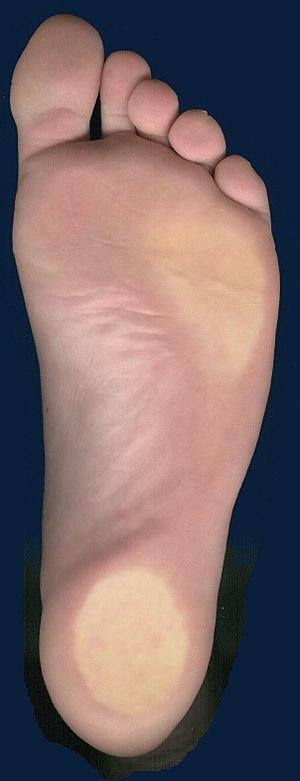
Le pied est la partie distale du membre inférieur de l'homme. Il est relié à la jambe par l'articulation de la cheville. Il supporte le poids du corps en position debout et permet la locomotion.